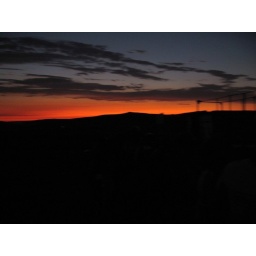
Taken just before we started Day 2 of the Sani2c mountain bike race in KwaZulu-Natal, South Africa.